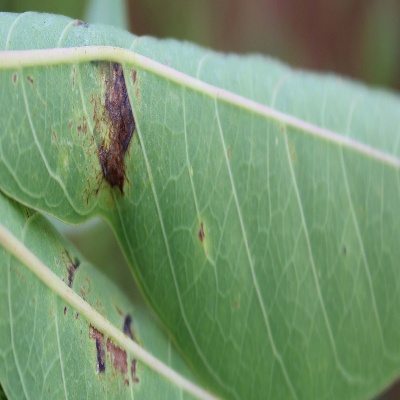
Crop: Cassava
Condition: bacterial blight